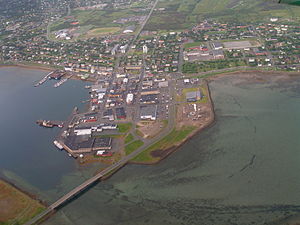
Troms og Finnmark / Byer
Vadsø bliver sæde for fylkesmandsembedet.
Troms og Finnmark er et fylke der blev oprettet den 1. januar 2020 som en del af regionsreformen i Norge. Fylket består af de tidligere fylker Troms og Finnmark, samt Tjeldsund kommune i Nordland. Den 1. januar 2019 blev tidligere fylkesmann i Troms, Elisabeth Aspaker fylkesmann for Troms og Finnmark, med sæde i Vadsø.